Wohlde (Bergen)

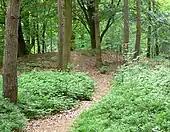
Bronze Age tumulus near Wohlde

600 metres northwest of Wohlde are 45 tumuli dating to the Nordic Old Bronze Age, most of which are located in a small wood. It is the largest burial site of its kind in the district of Celle. This burial site belonged to the so-called Lüneburg Culture (1500-1200 BC). Originally there were many more graves east of here, but over time they have disappeared thanks to agriculture. Only those predominantly located in the wooded hillocks have survived undisturbed to the present day. The dead were buried in hollowed-out oak trunks. Stones with burn marks were found at their heads. It is believed that these are stones from their domestic hearth. The oak coffins were covered with earth, which was supported by rings of stone walls to prevent the earth from collapsing. The numerous grave objects of jewelry and weapons suggest that the population at the time must have been wealthy.